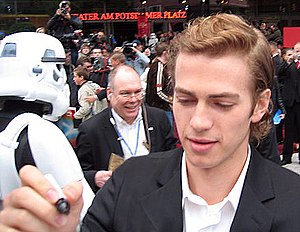
Hayden Christensen
Hayden Christensen under premieren af Star Wars Episode III: Sith-fyrsternes hævn i maj 2005 i Berlin.
Hayden Christensen, med danske rødder, er en skuespiller, som er mest kendt for sin rolle som unge Anakin Skywalker i Star Wars episoderne 2 og 3. Han har desuden spillet med i andre film, såsom Jumper hvor Rachel Bilson var hans medspiller, som senere blev hans daværende forlovede.